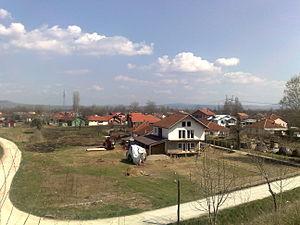
Gazi Baba est une des dix municipalités spéciales qui constituent la ville de Skopje, capitale de la République de Macédoine. Elle comptait 72 617 habitants en 2002 et fait 92 km², ce qui en fait la plus peuplée et la deuxième plus grande par la taille des municipalités de Skopje. Son nom vient du turc et signifie « père vétéran ».
Youroumleri ou Jurumleri est un village situé à Gazi Baba, une des dix municipalités spéciales qui constituent la ville de Skopje, capitale de la Macédoine du Nord. Le village comptait 2983 habitants en 2002. Il se trouve sur la route qui relie Skopje à son aéroport et à proximité du Vardar.